Dominican art

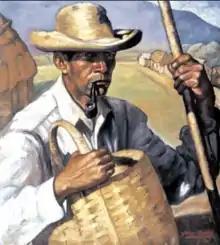
Campesino cibaeño, Yoryi Morel 1941

Dominican art comprises all the visual arts and plastic arts made in Dominican Republic. Since ancient times, various groups have inhabited the island of Ayíti/Quisqueya (the indigenous names of the island), or Hispaniola (the name the Spanish gave to the island); the history of the country's art is generally compartmentalized into three periods: pre-Hispanic or aboriginal Amerindian (500 BC to 1500 AD), Hispanic or colonial (1502 to 1821 AD), and the national or Dominican period (1844 to present day).